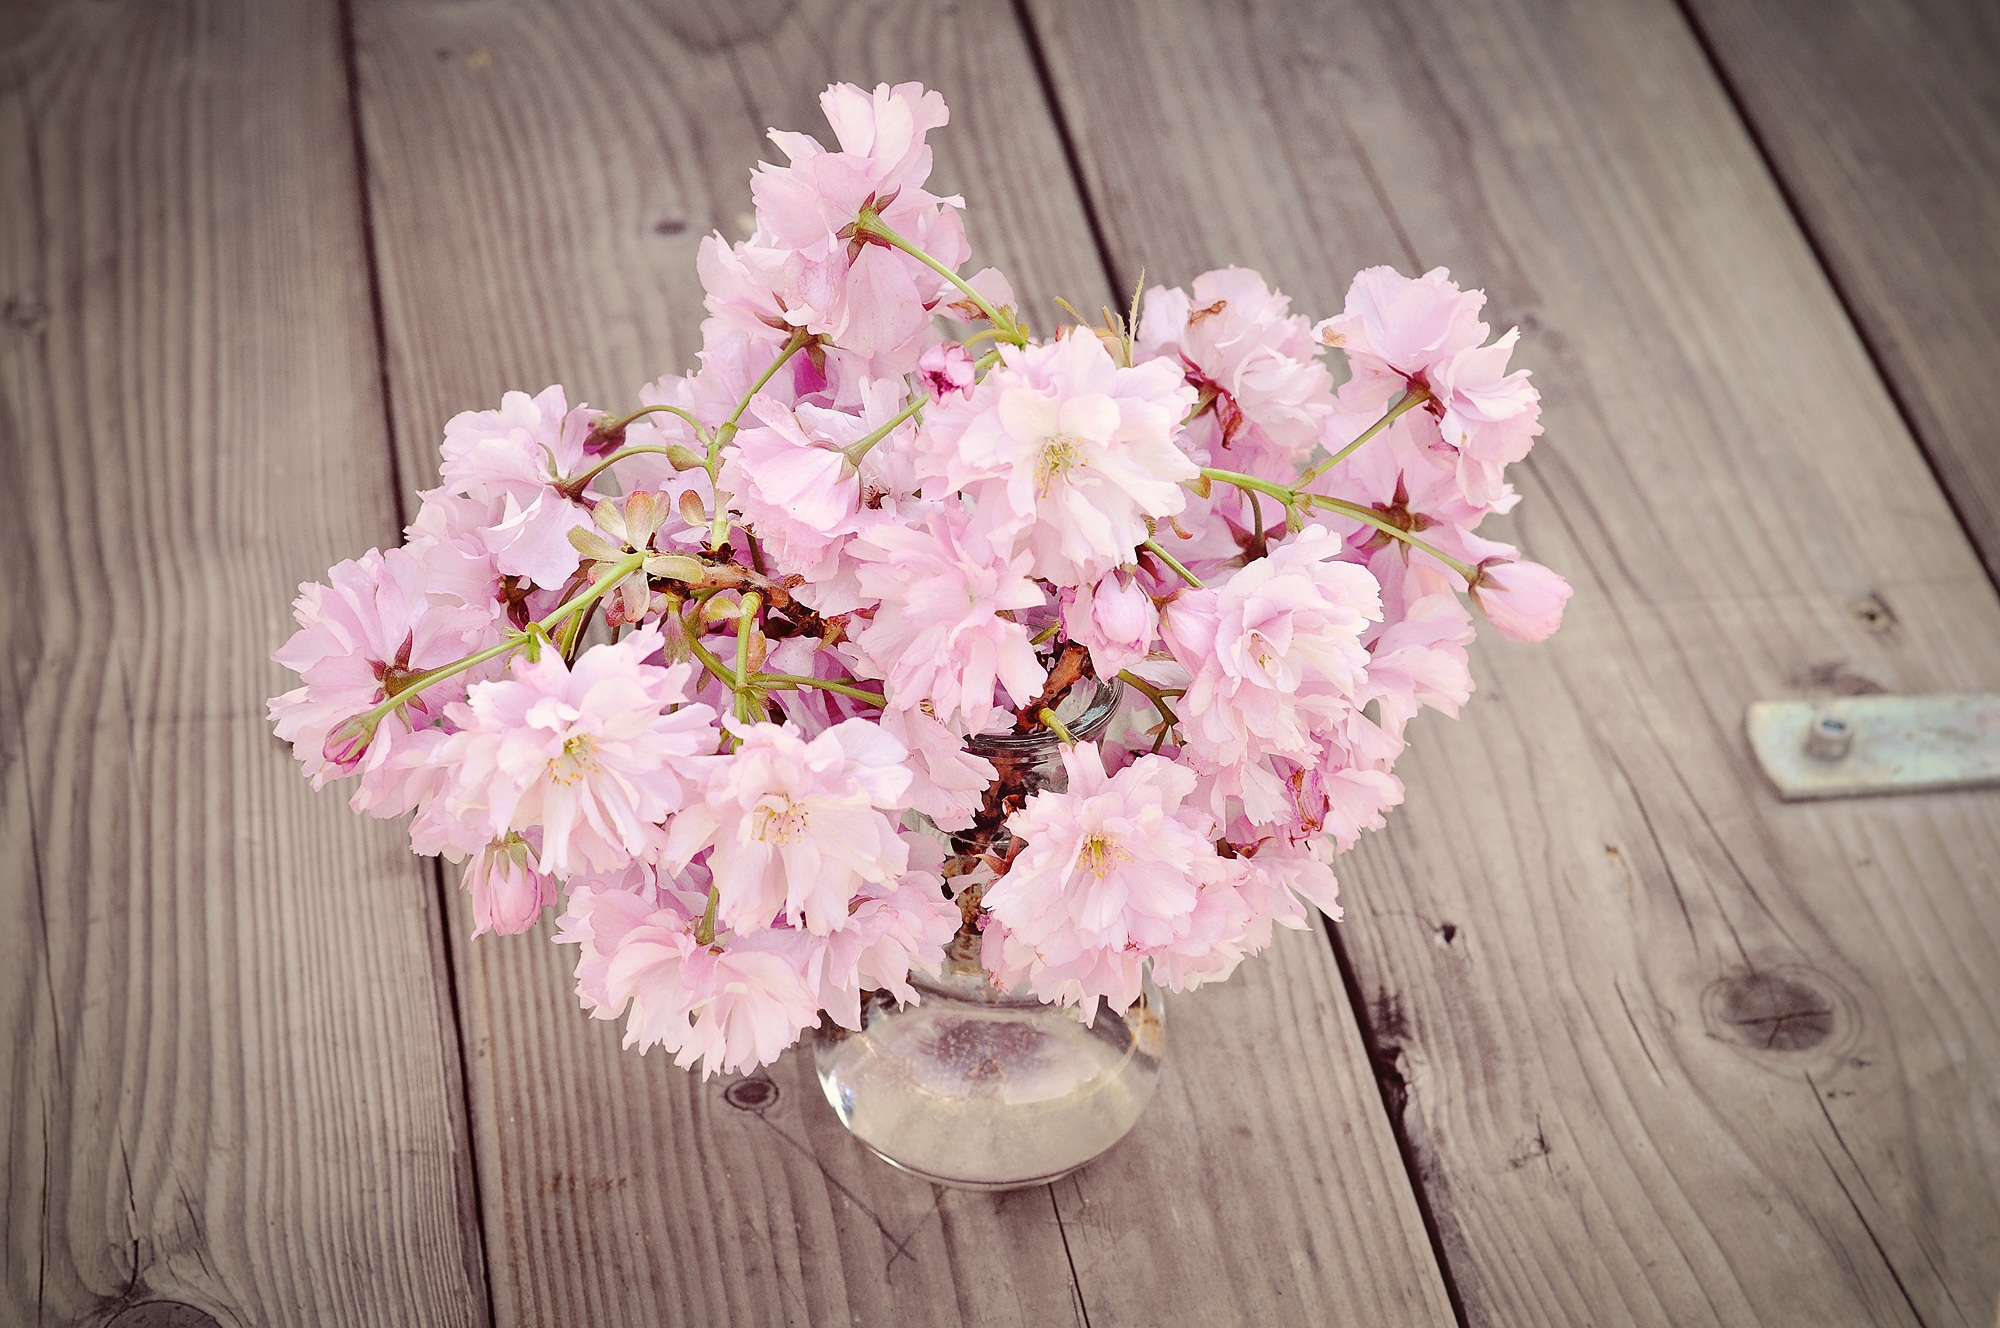
branch, blossom, plant, wood, flower, petal, vase, decoration, spring, pink, close, flora, still life, cherry blossom, deco, flowers, branches, floristry, pink flowers, flowering plant, flowering twig, cherry blossoms, flower bouquet, floral design, cherry blossom branch, land plant, flower arranging